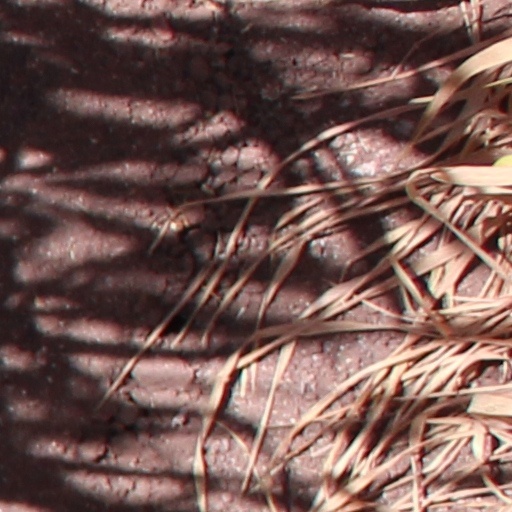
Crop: wheat